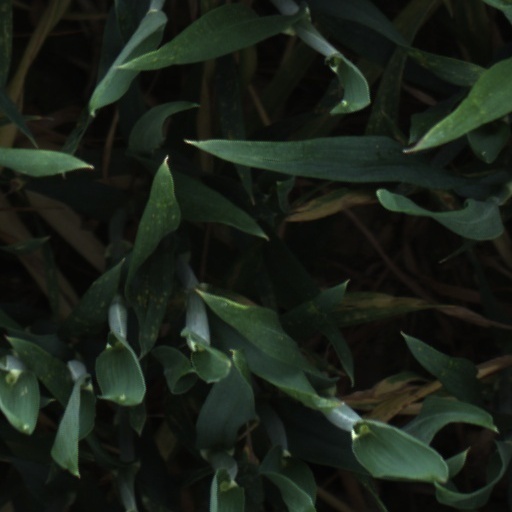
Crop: wheat